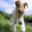
Label: dog